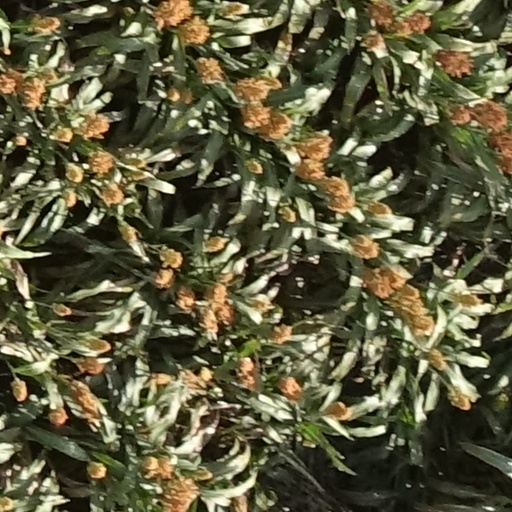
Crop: sorghum